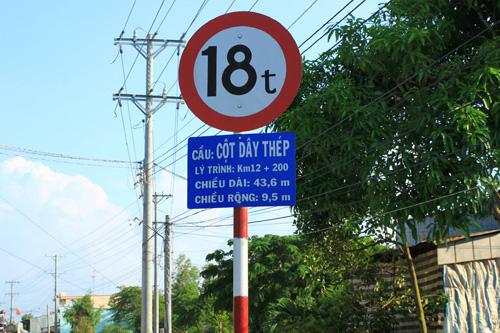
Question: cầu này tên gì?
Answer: cầu này tên cầu cột dây thép